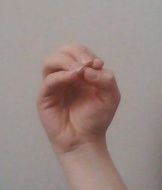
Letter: ha